Connie Purdue

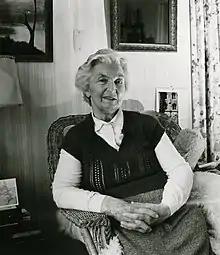
Purdue photographed for the Takapuna Library in 1992

Constance Miriam Purdue (née Soljak, 23 May 1912 – 16 March 2000) was a New Zealand trade unionist. Formerly a communist and a Labour Party member, she later became a conservative Catholic and an anti-abortion activist.